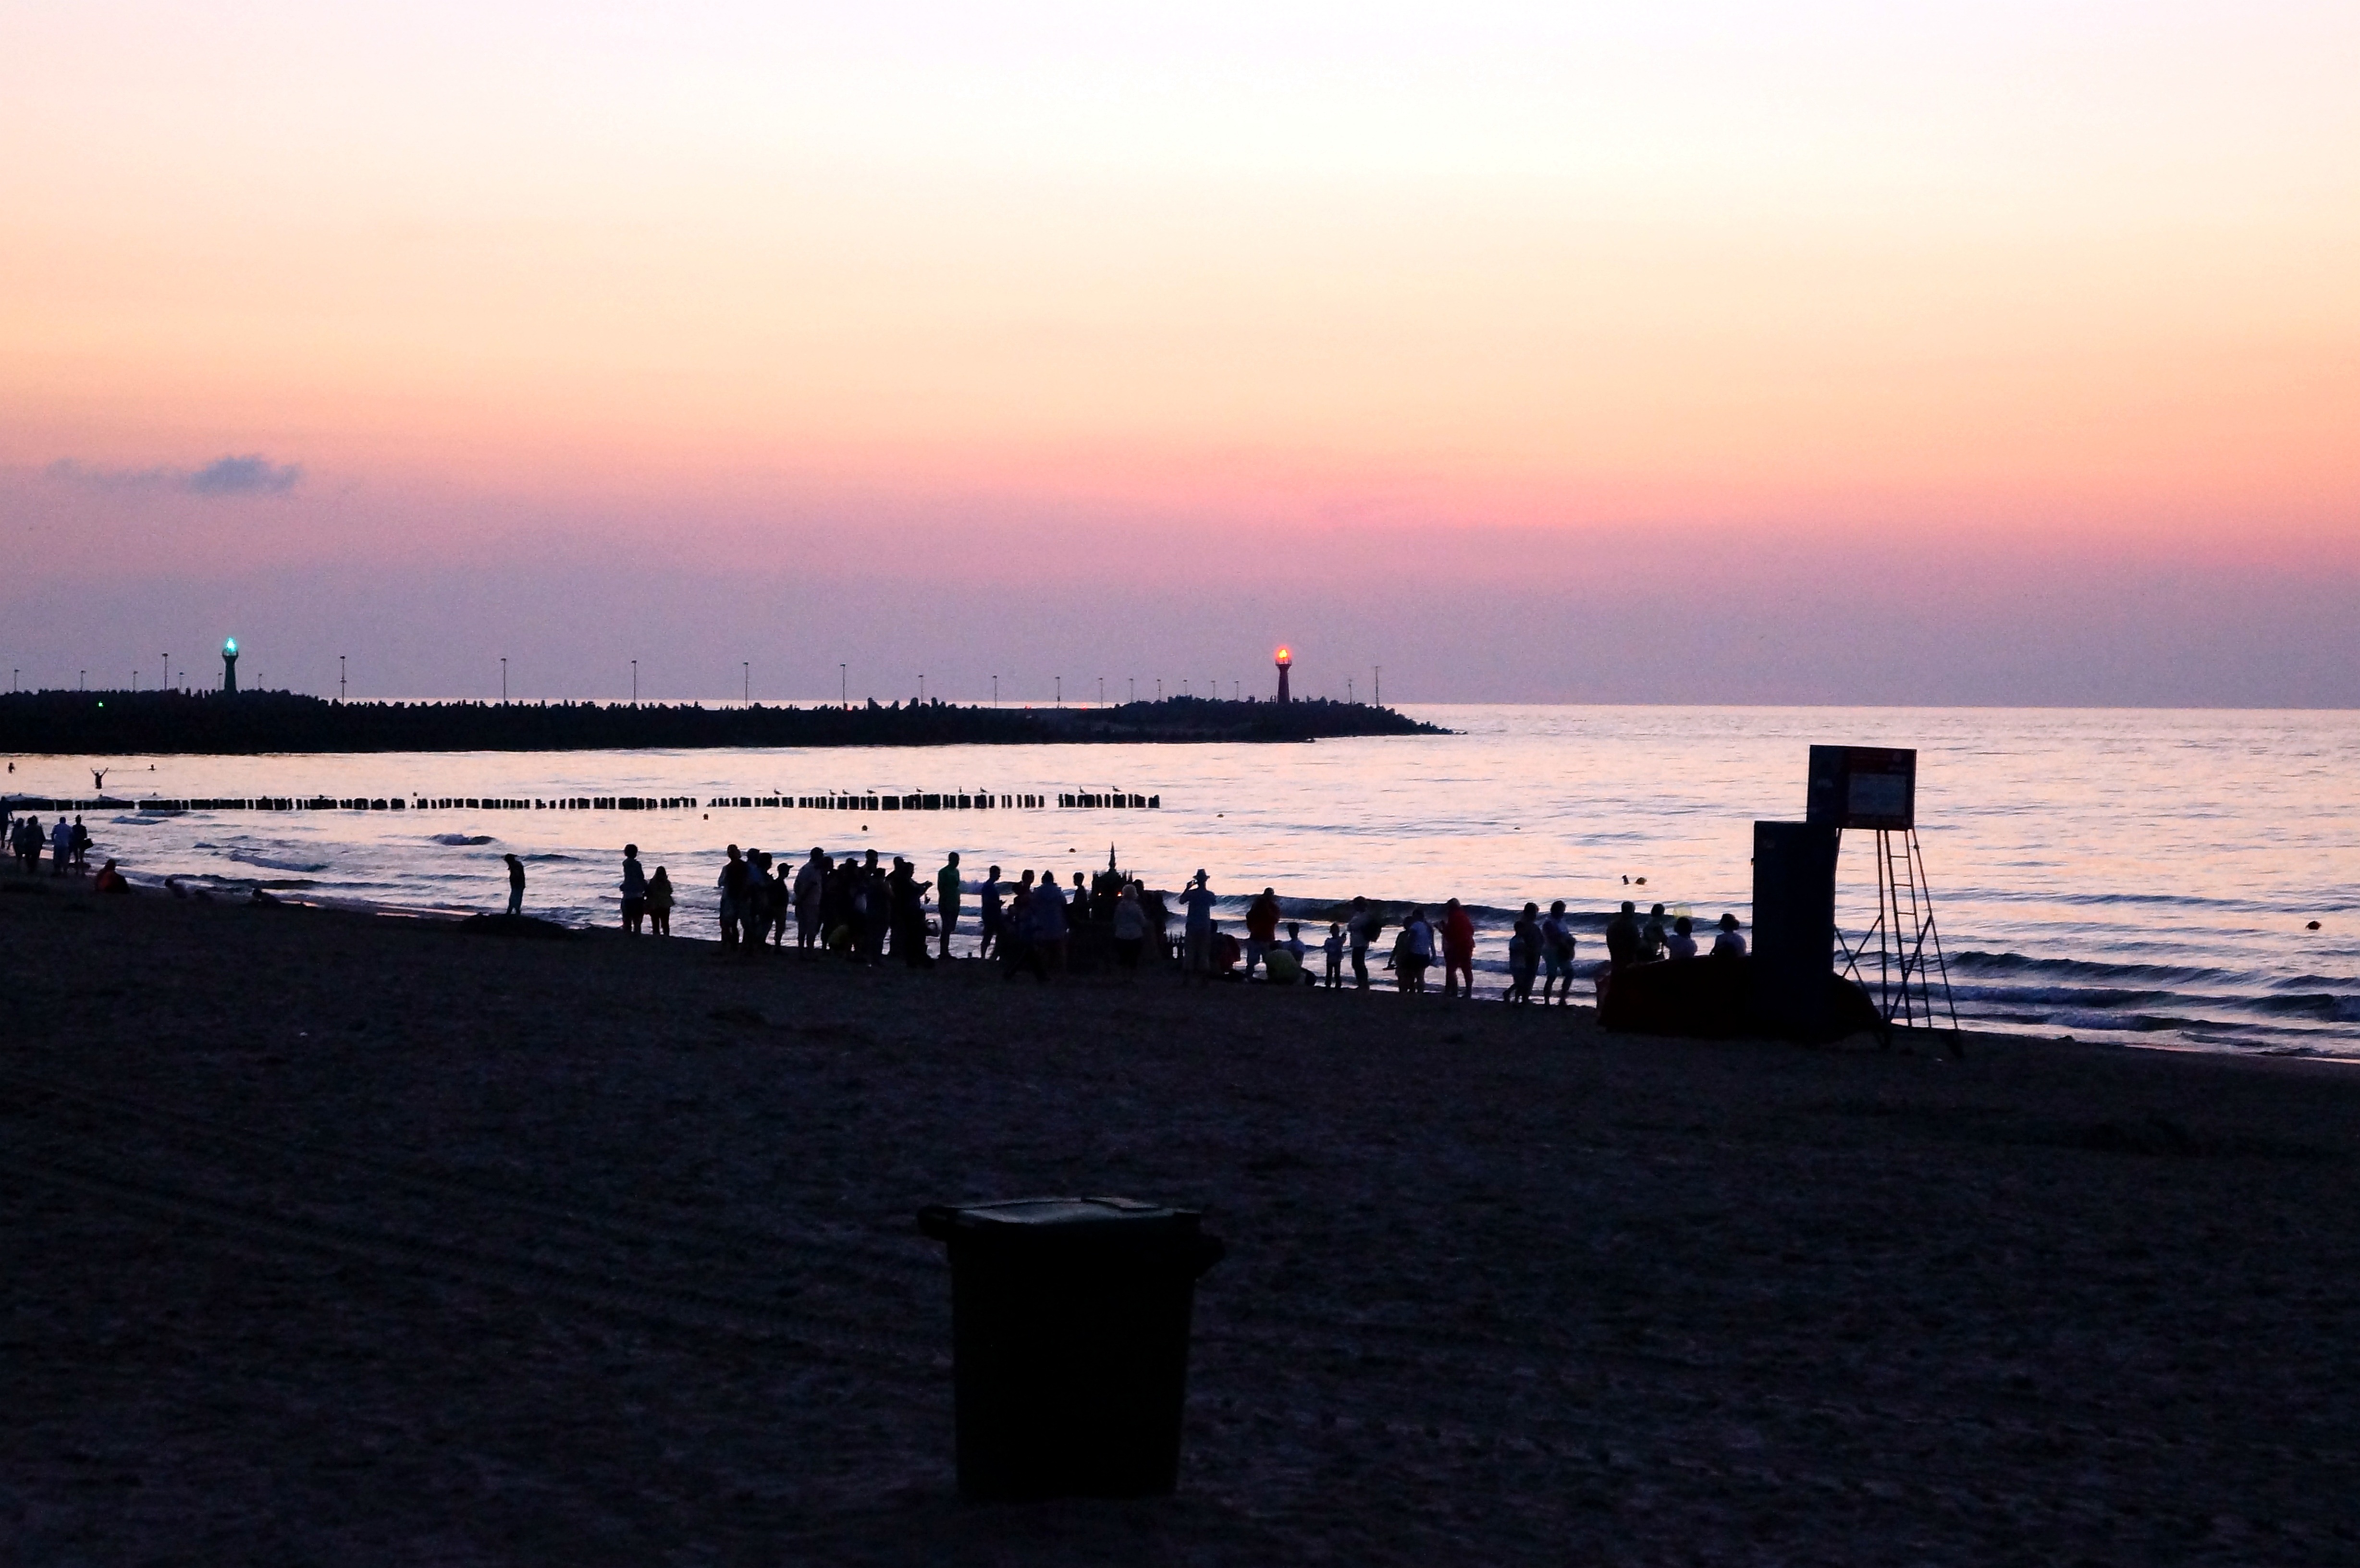
beach, sea, coast, ocean, horizon, dock, sunrise, sunset, morning, shore, wave, dawn, pier, ship, walkway, dusk, evening, reflection, bay, human, port, body of water, mole, breakwater, abendstimmung, baltic sea, harbour entrance, scheer mole